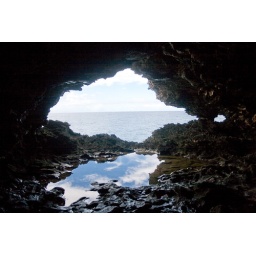
in animal flower cave